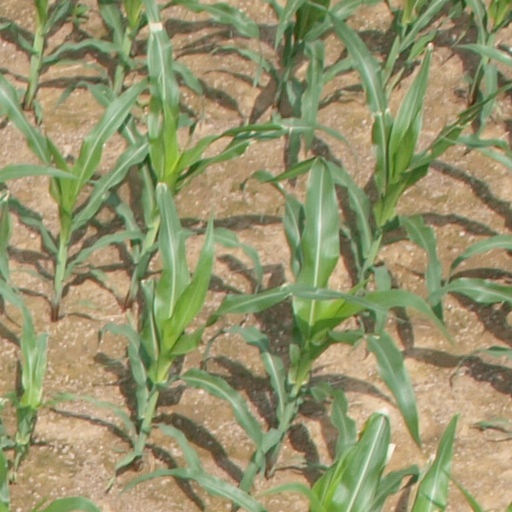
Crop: maize; corn